Sixt

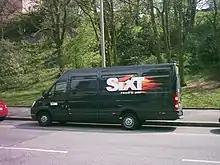
Iveco Daily with Sixt

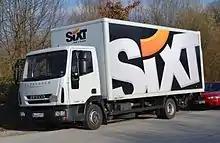
Iveco Eurocargo with Sixt

In 1912, Martin Sixt founded the company with a fleet of three cars, creating the first car rental company in Bavaria. During the First World War, the fleet was confiscated and used by the German Army. After the war, business resumed, but the fleet was once again seized by the German Army at the outbreak of World War II. When the war concluded, the company rebounded, establishing a taxi fleet for members of the United States Army stationed in Germany. It then opened a taxi business in Munich with the first radio taxis. In 1951, the car rental company Auto Sixt was founded.